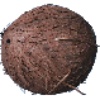
Label: cocos